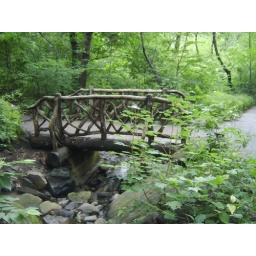
Just over the stream that leads down into the ravine, there's this cute tiny little wooden bridge.